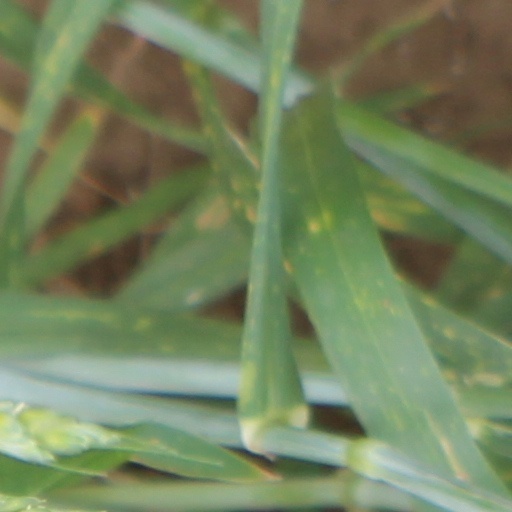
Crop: wheat